Jane Loudon

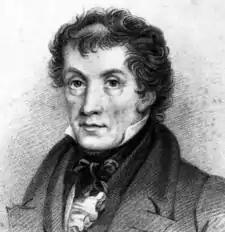
John Claudius Loudon

John Claudius Loudon wrote a favourable review of "The Mummy! A Tale of the Twenty-Second Century" in "The Gardener's Magazine", the first British periodical devoted to horticulture which he had founded and edited. Seeking out the author, whom he presumed to be male, he eventually met Jane Webb in February 1830: